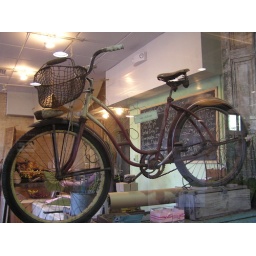
In the window of a flower shop in the Holyoke Center at Harvard University, Cambridge, MA.